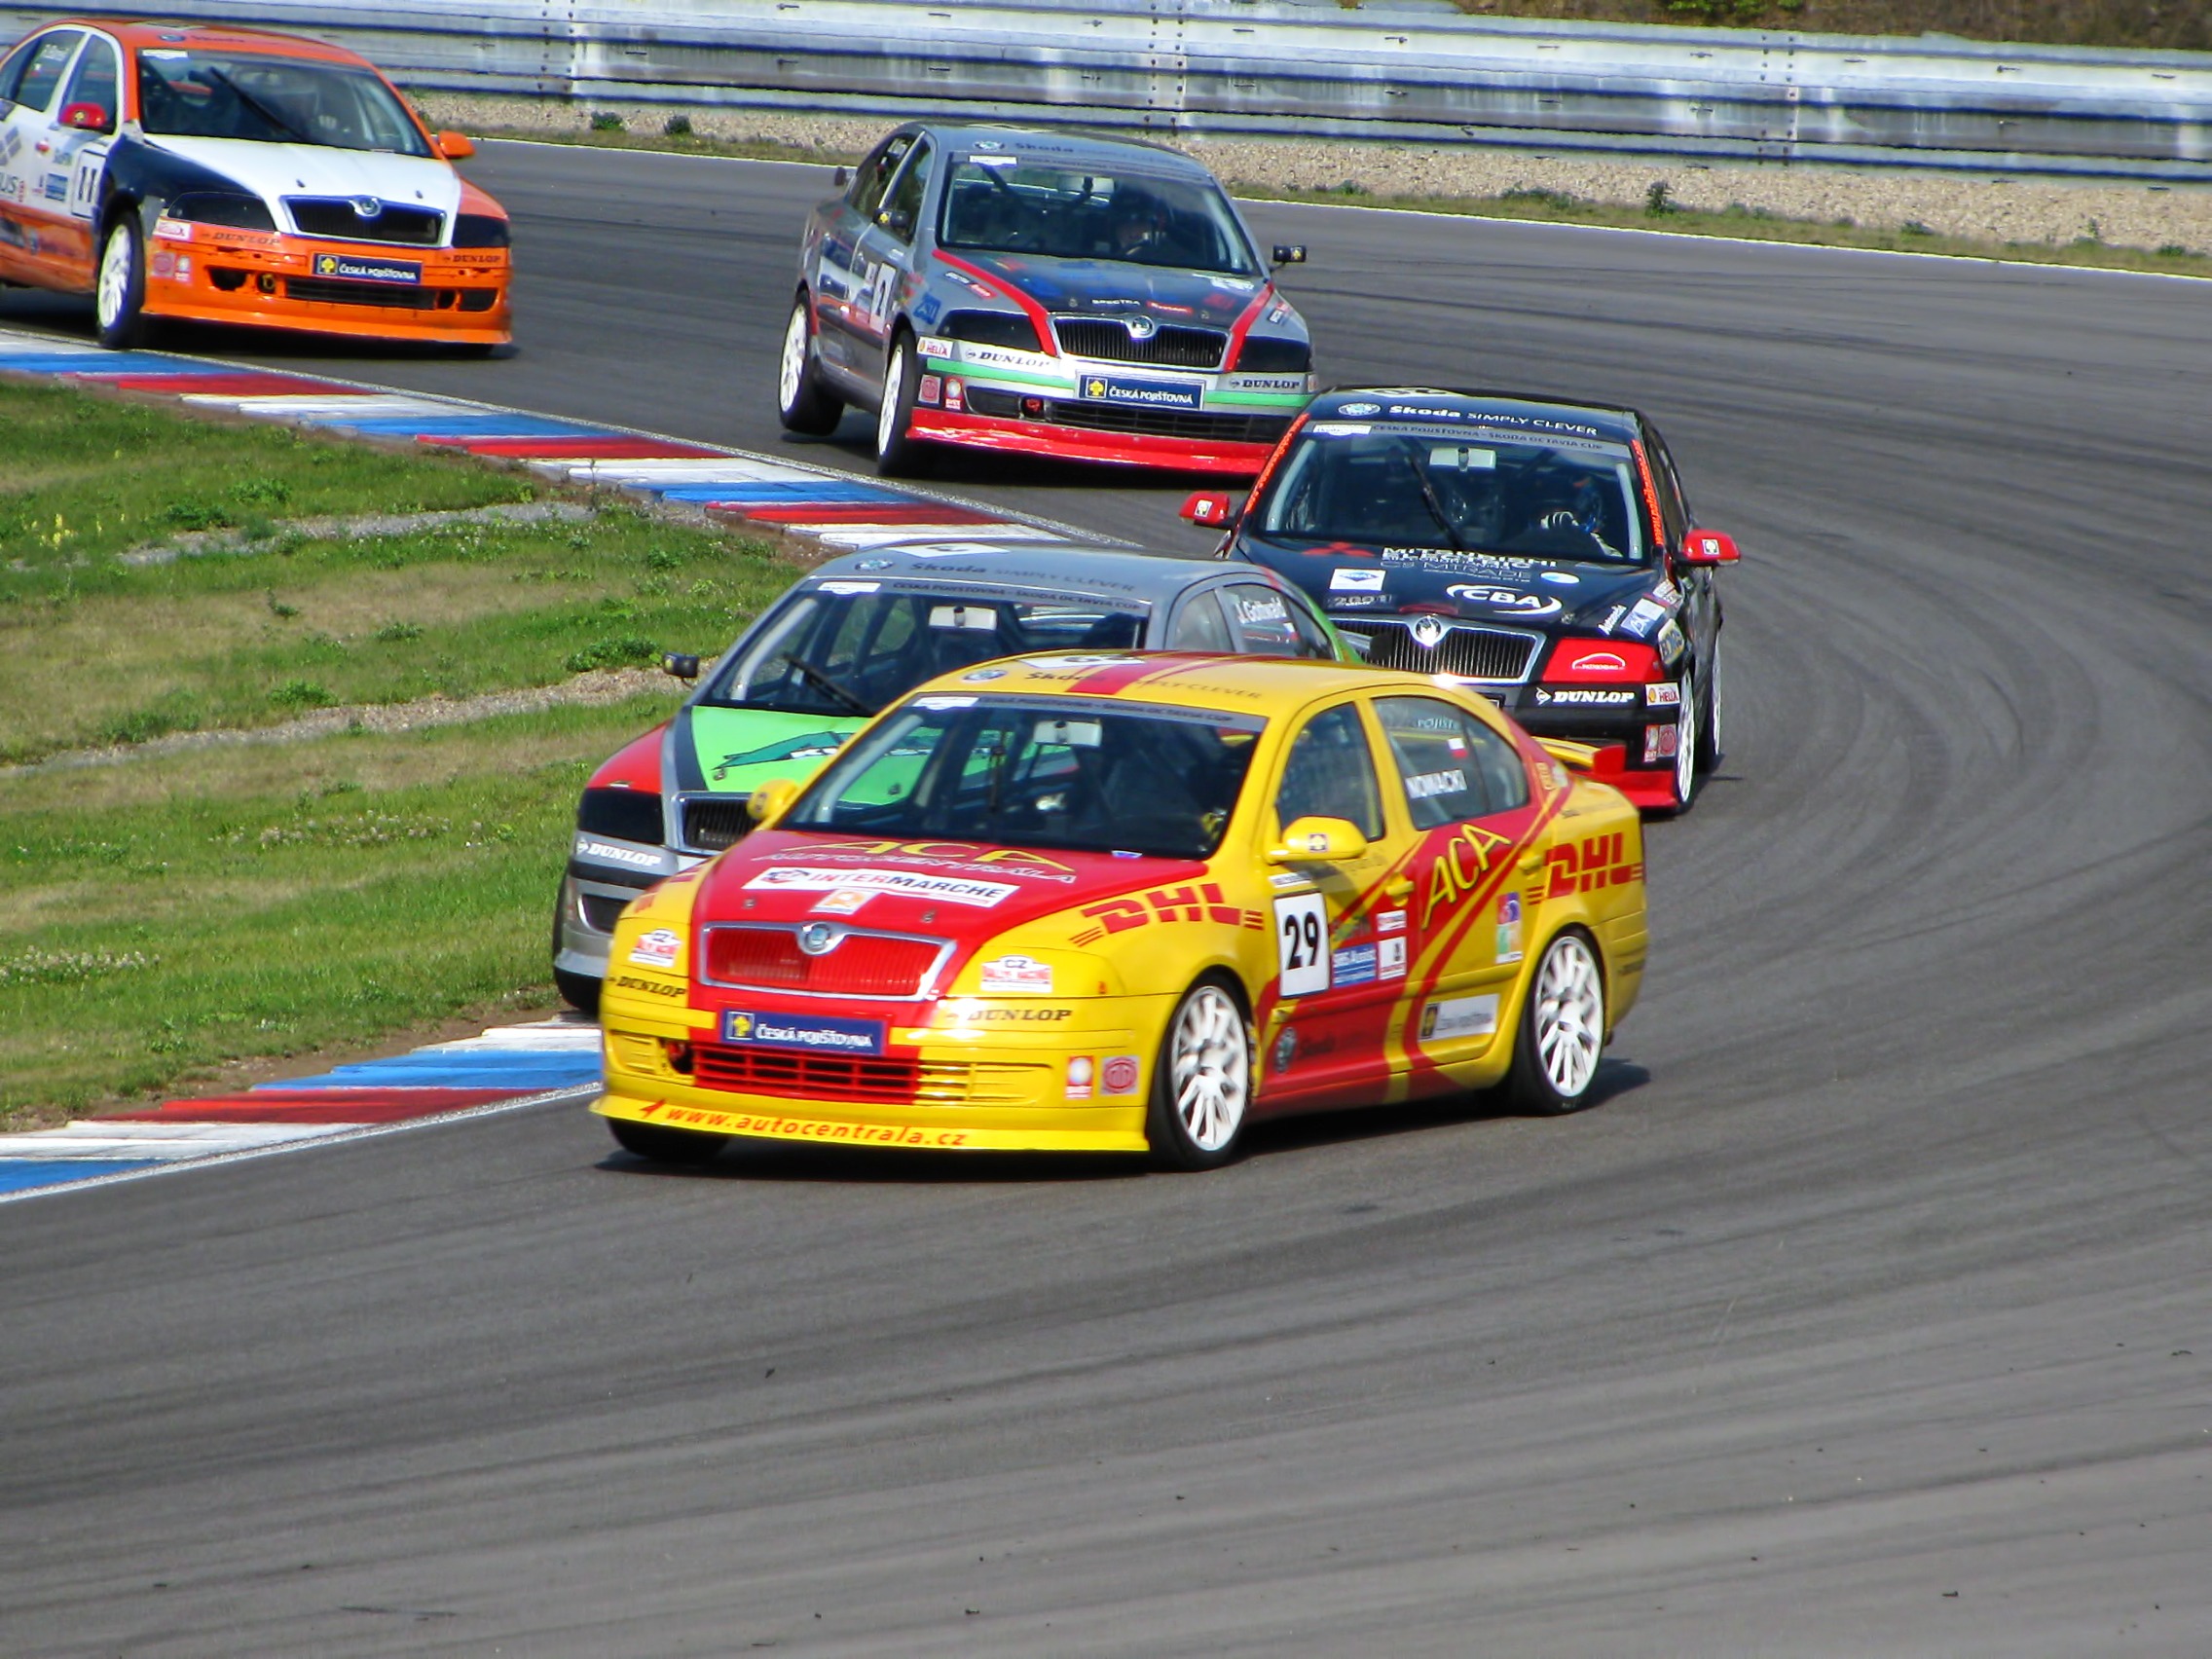
track, car, driving, vehicle, speed, sports car, race car, race, competition, supercar, power, automobiles, sports, cars, racing, motor, skoda, race track, races, motors, fast, circuit, brno, motorsport, vehicles, racing car, touring car, auto racing, automobile make, automotive design, luxury vehicle, sport venue, family car, stock car racing, rallycross, dirt track racing, touring car racing, world rally car